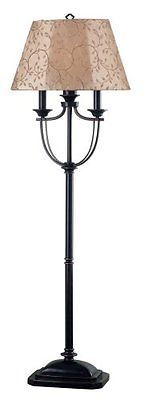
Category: lamp